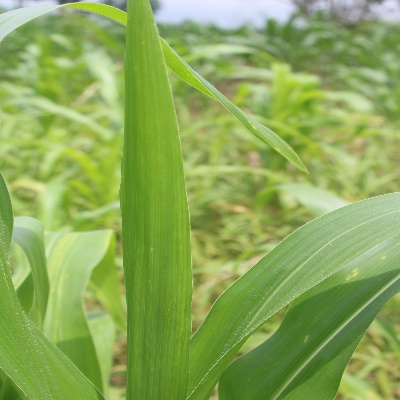
Crop: Maize
Condition: leaf spot